Schull and Skibbereen Railway

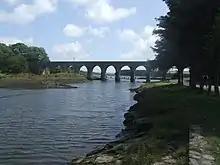
Ballydehob Viaduct across Roaringwater Bay

The S&S's main line was 15 ½ miles long. It was one of several in Ireland built under the terms of the Tramways and Public Companies (Ireland) Act 1883 (46 & 47 Vict. c. 43). It largely ran alongside roads, although a large 12-arched masonry viaduct was built over an inlet of Roaringwater Bay, and at times using gradients at steep as 1:30.